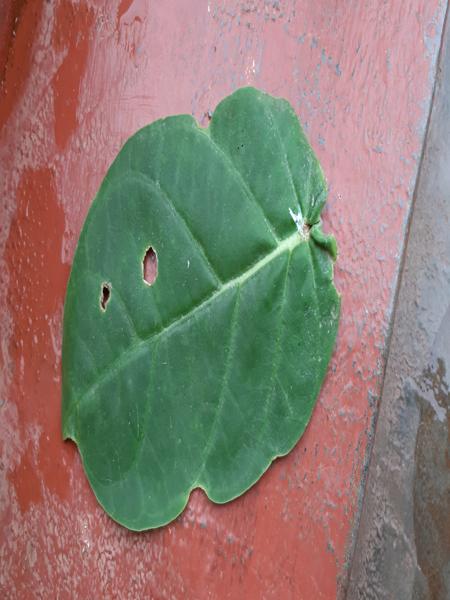
Plant: Ekka